United States presidential election

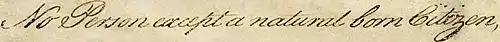
The hand-written copy of the natural-born-citizen clause as it appeared in 1787

The U.S. Constitution also has two provisions that apply to all federal officers appointed by the president, and debatably also to the presidency. When Senator Barack Obama was elected president a legal debate concluded that the president was not an "office under the United States" for many reasons, but most significantly because would violate the legal principle of surplusage if the president were also a civil officer. There exists no case law to resolve the debate however public opinion seems to favor that the presidency is also bound by the following qualifications: